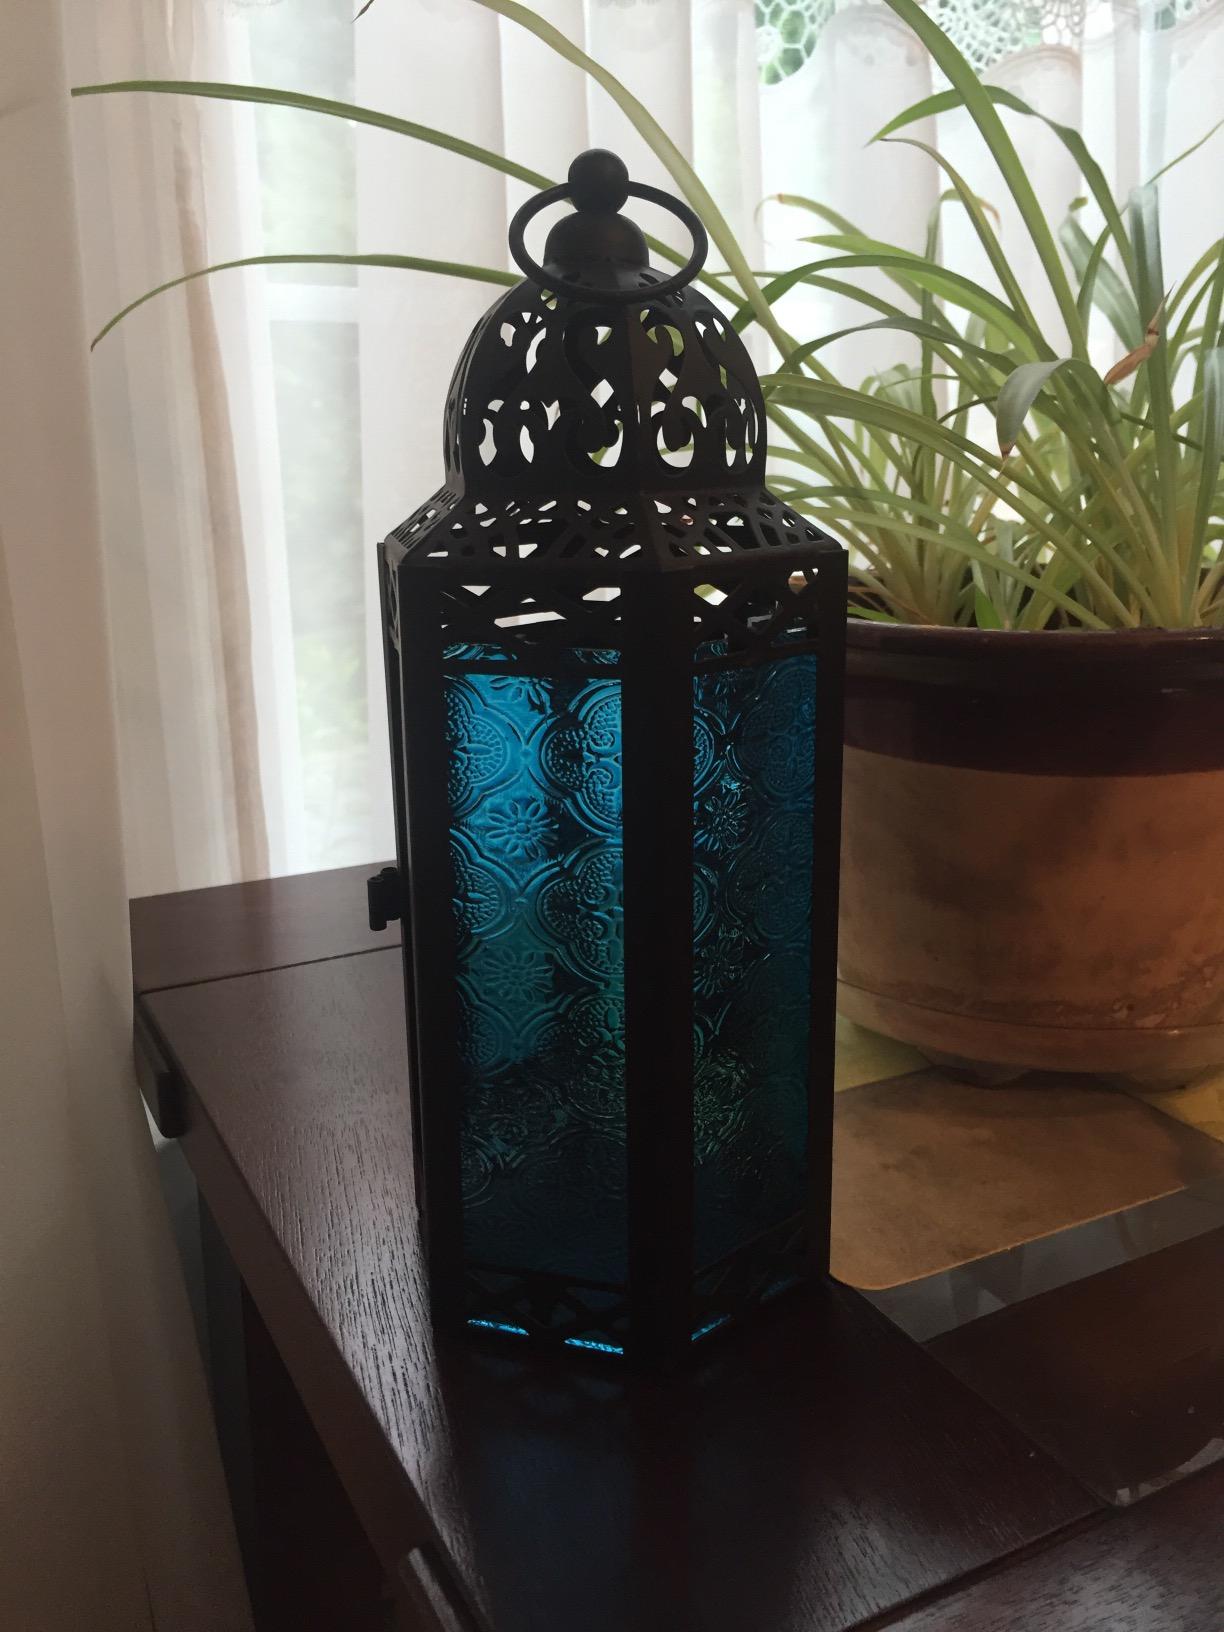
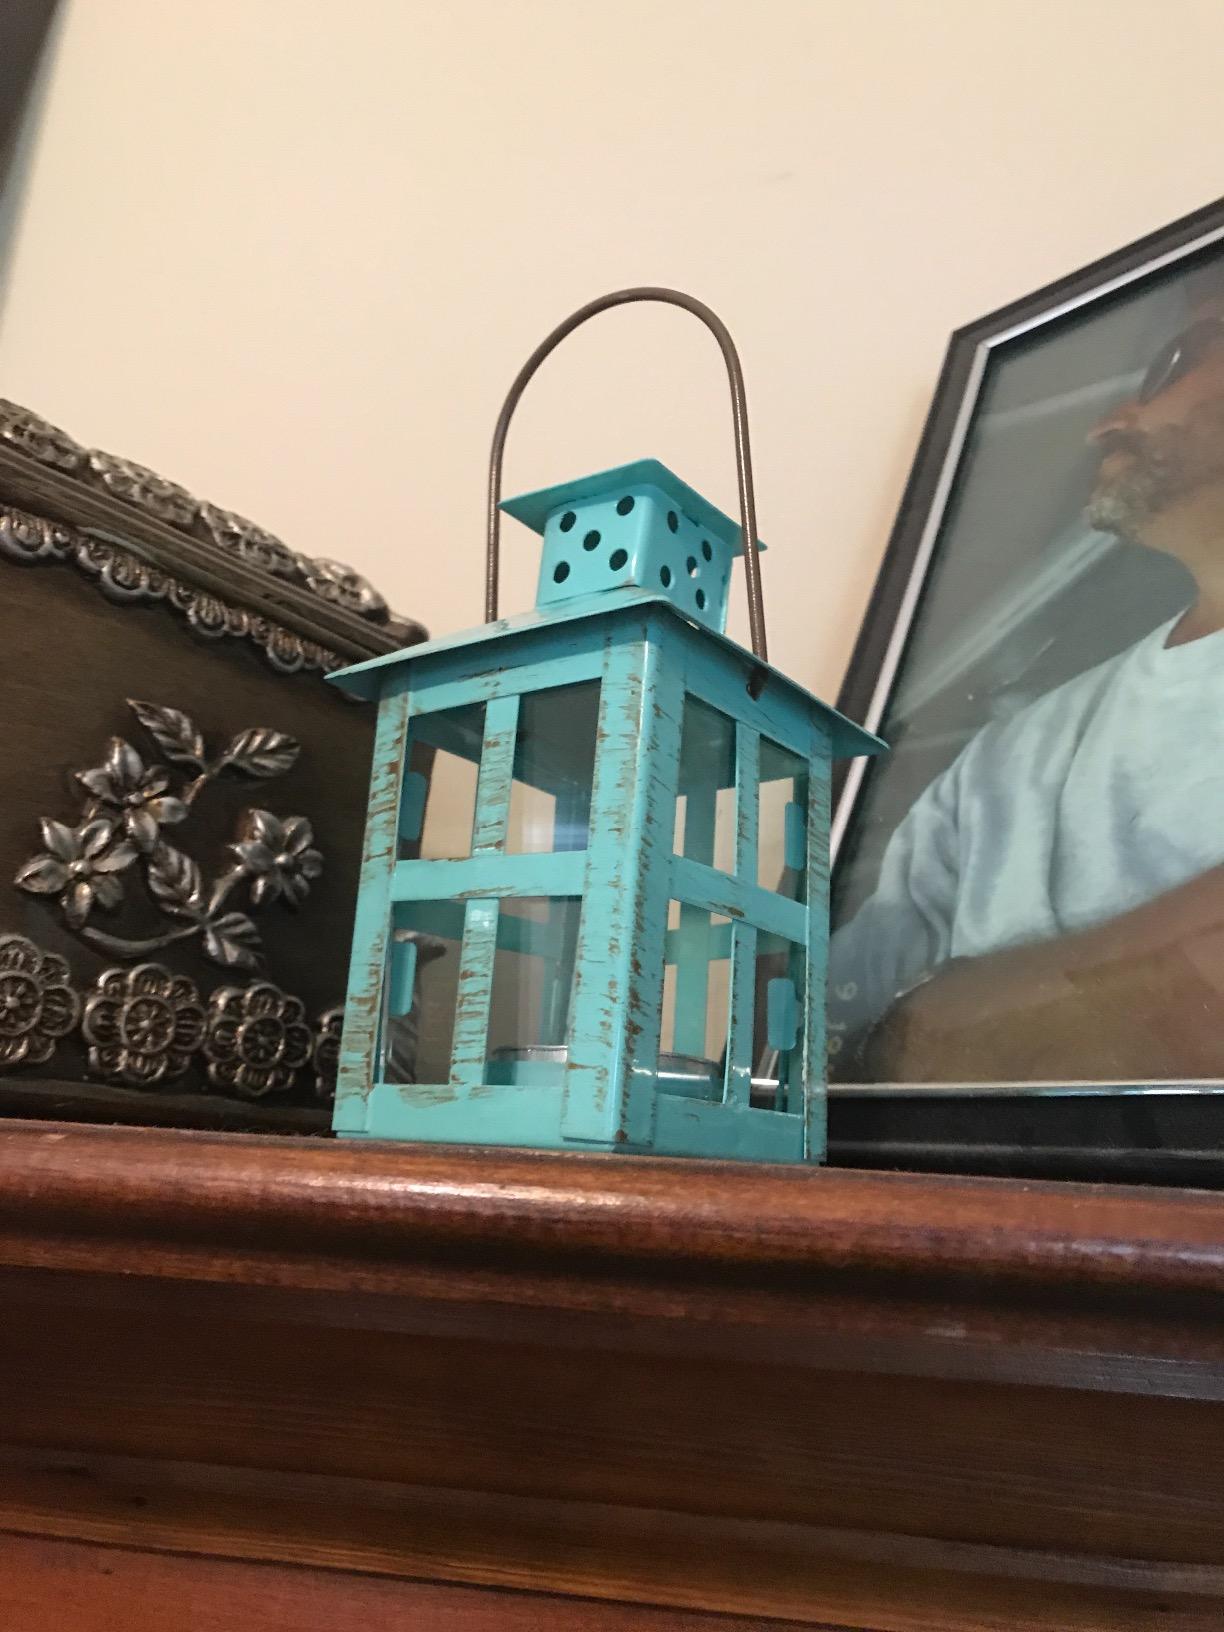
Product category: lantern
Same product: no